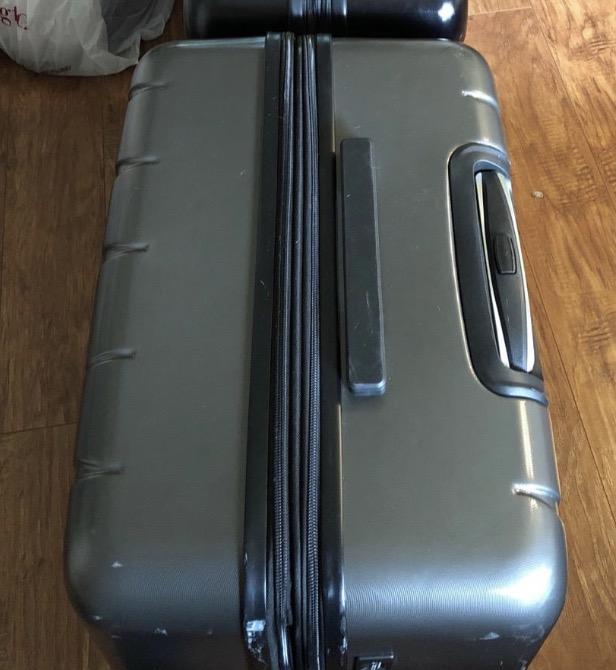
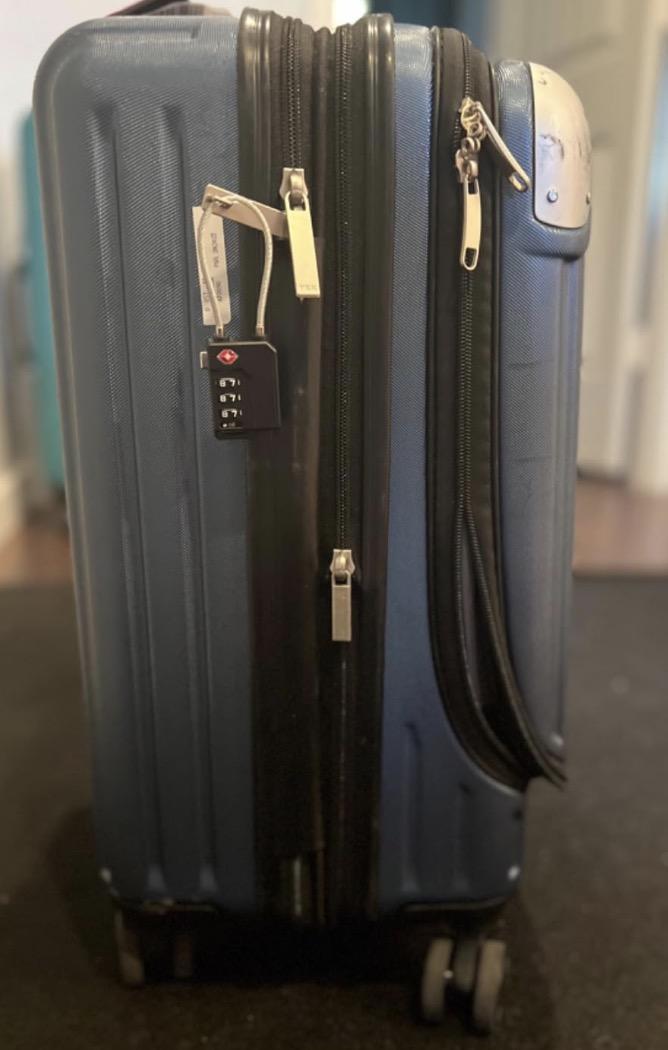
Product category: items_tea
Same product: no